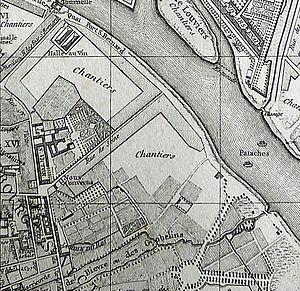
Plan de Vaugondy de Paris (abbaye Saint-Victor et Jardin des Plantes) - 1760
Le quartier Saint-Victor est le 17ᵉ quartier administratif de Paris situé dans le 5ᵉ arrondissement. Il tire son nom de l'ancien faubourg Saint-Victor qui lui-même le tenait de l'abbaye Saint-Victor.
La halle aux vins de Paris est un ancien marché constitué de halles pour les marchands de vin, situé dans le 5ᵉ arrondissement de Paris. Construite au milieu du XVIIᵉ siècle sur le quai Saint-Bernard pour permettre son accès depuis la Seine, elle est reconstruite et considérablement agrandie au début du XIXᵉ siècle. L'ensemble est finalement détruit dans la seconde partie du XXᵉ siècle pour construire le campus de Jussieu.
On nommait terre d’Alez un vaste terrain situé dans l’actuel 5ᵉ arrondissement de Paris, sur les berges de la rive gauche de la Seine. Il correspond à l'extrémité orientale de la montagne Sainte-Geneviève antique et approximativement aux actuels quartiers Saint-Victor et du Jardin-des-Plantes.